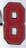
Number: 8